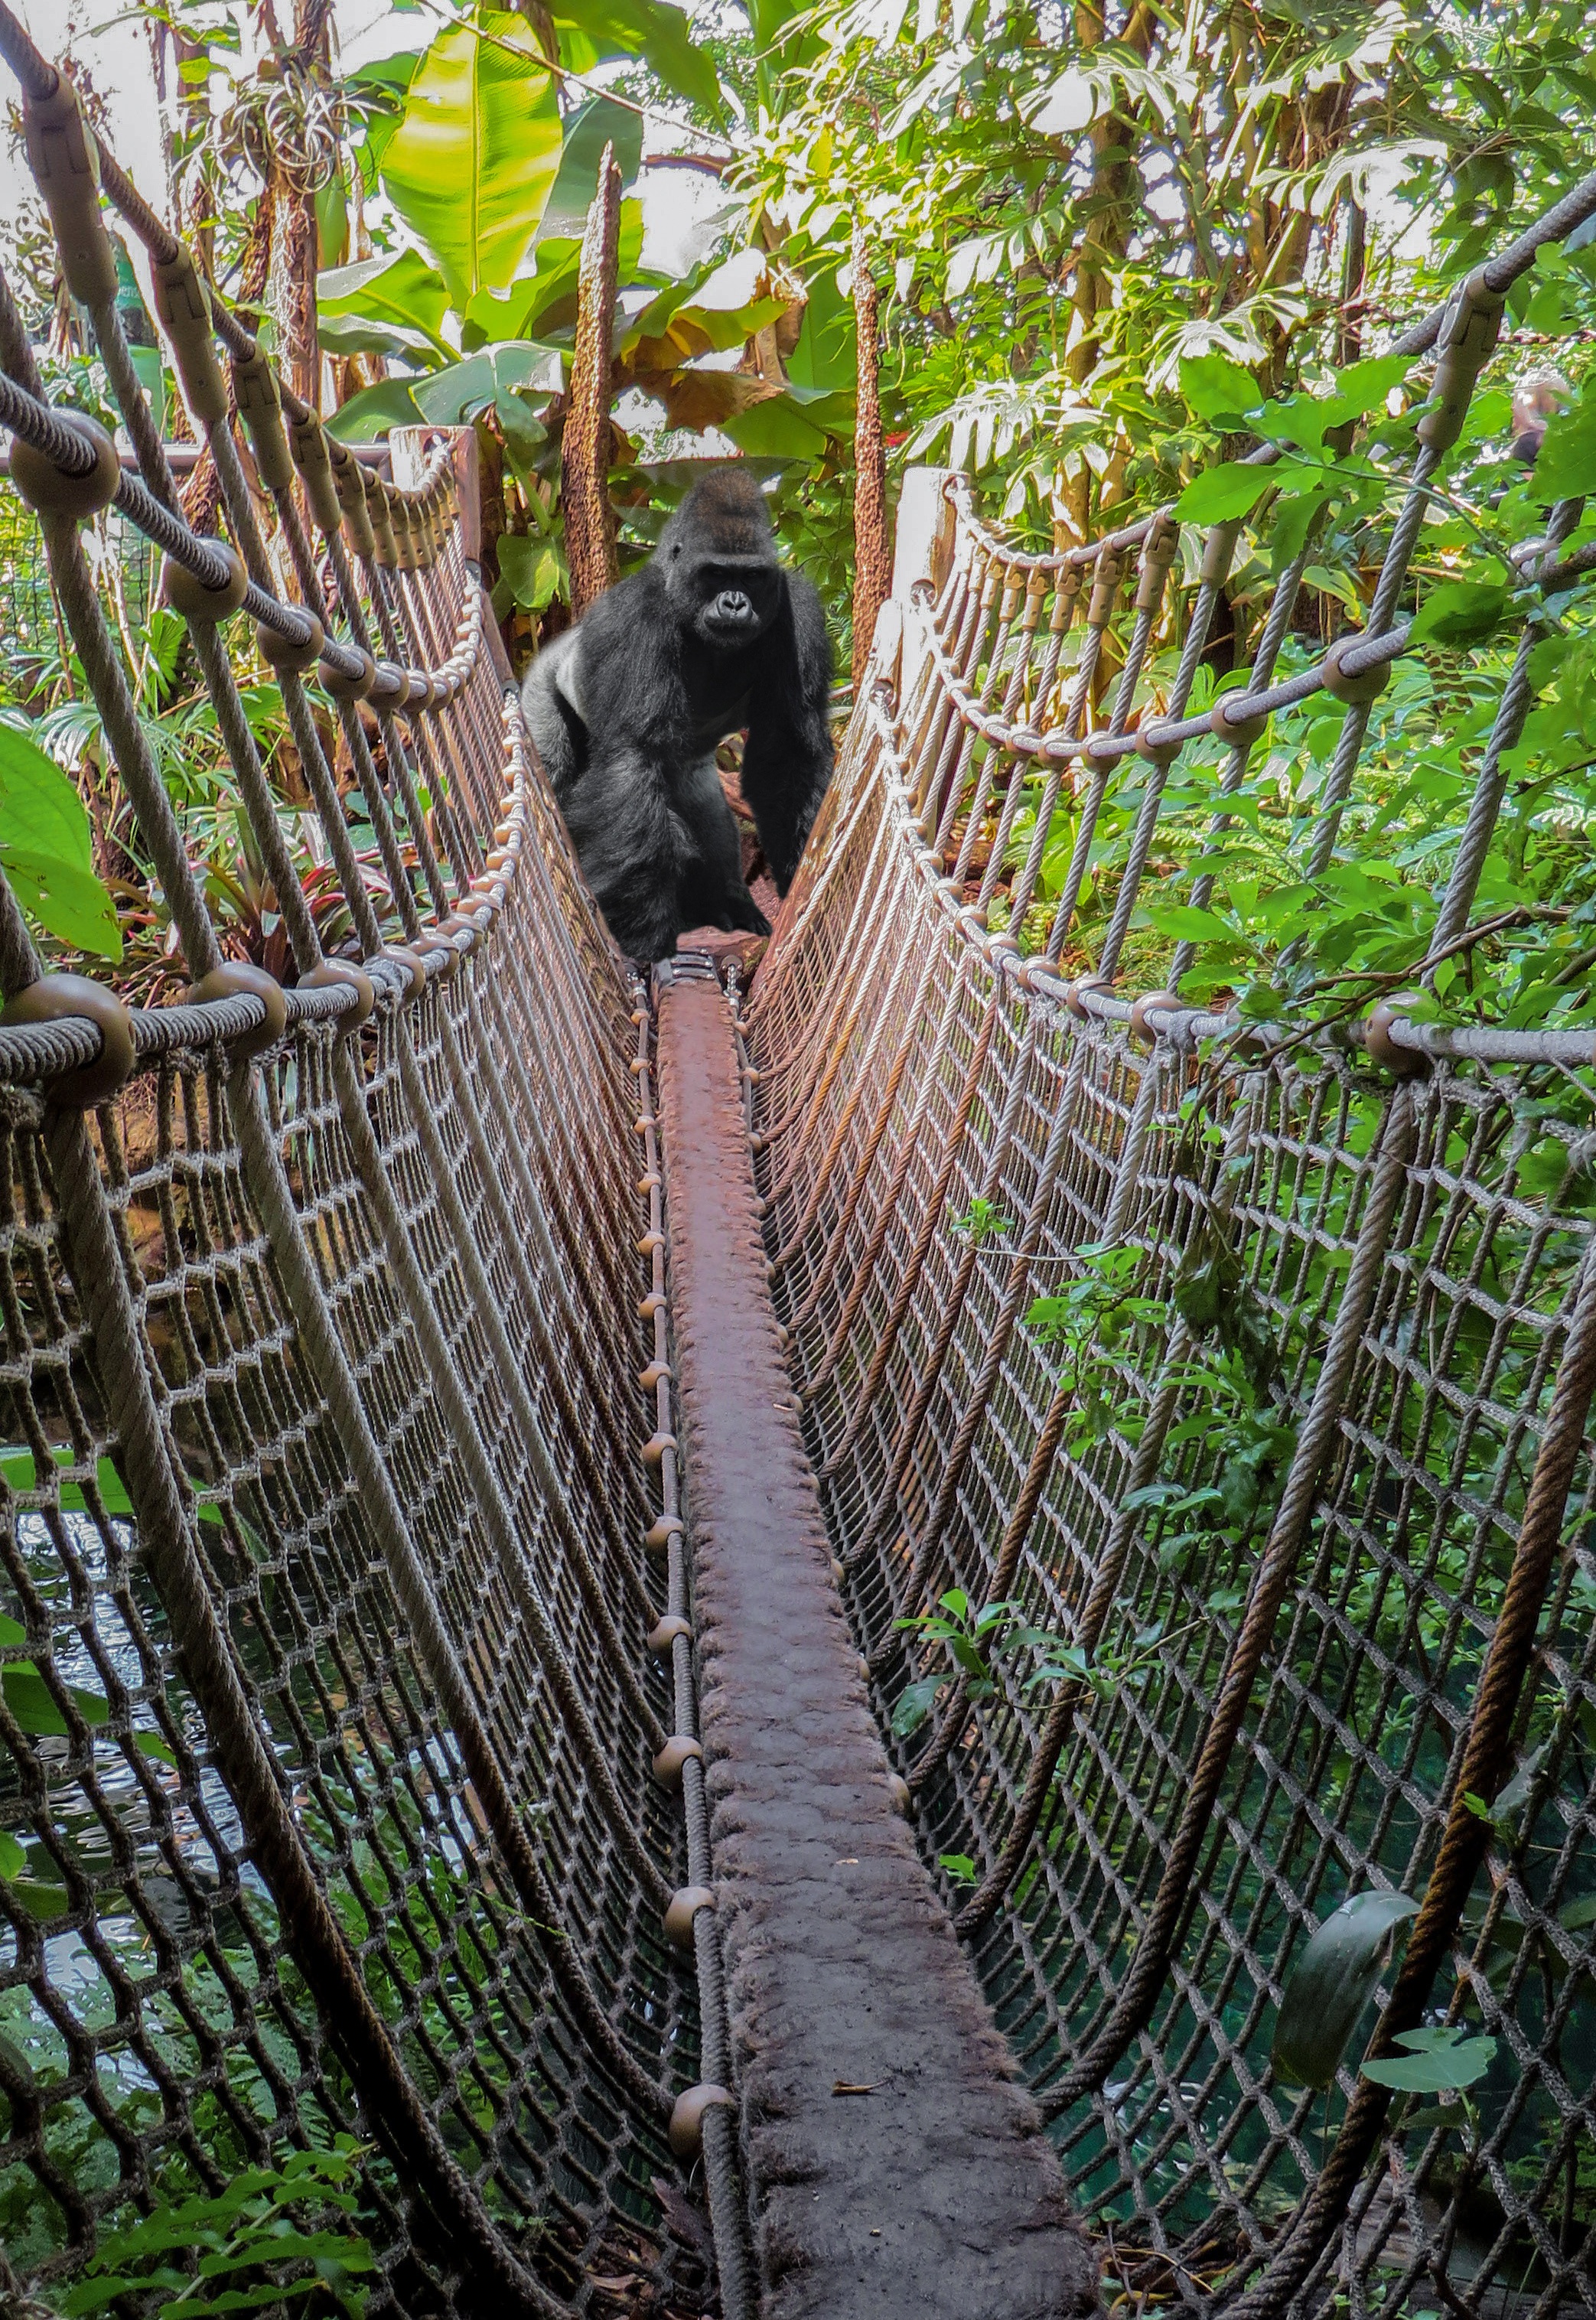
tree, forest, fence, suspension bridge, zoo, jungle, garden, monkey, gorilla, fear, ape, rainforest, dangerous, silverback, image overlay, outdoor structure